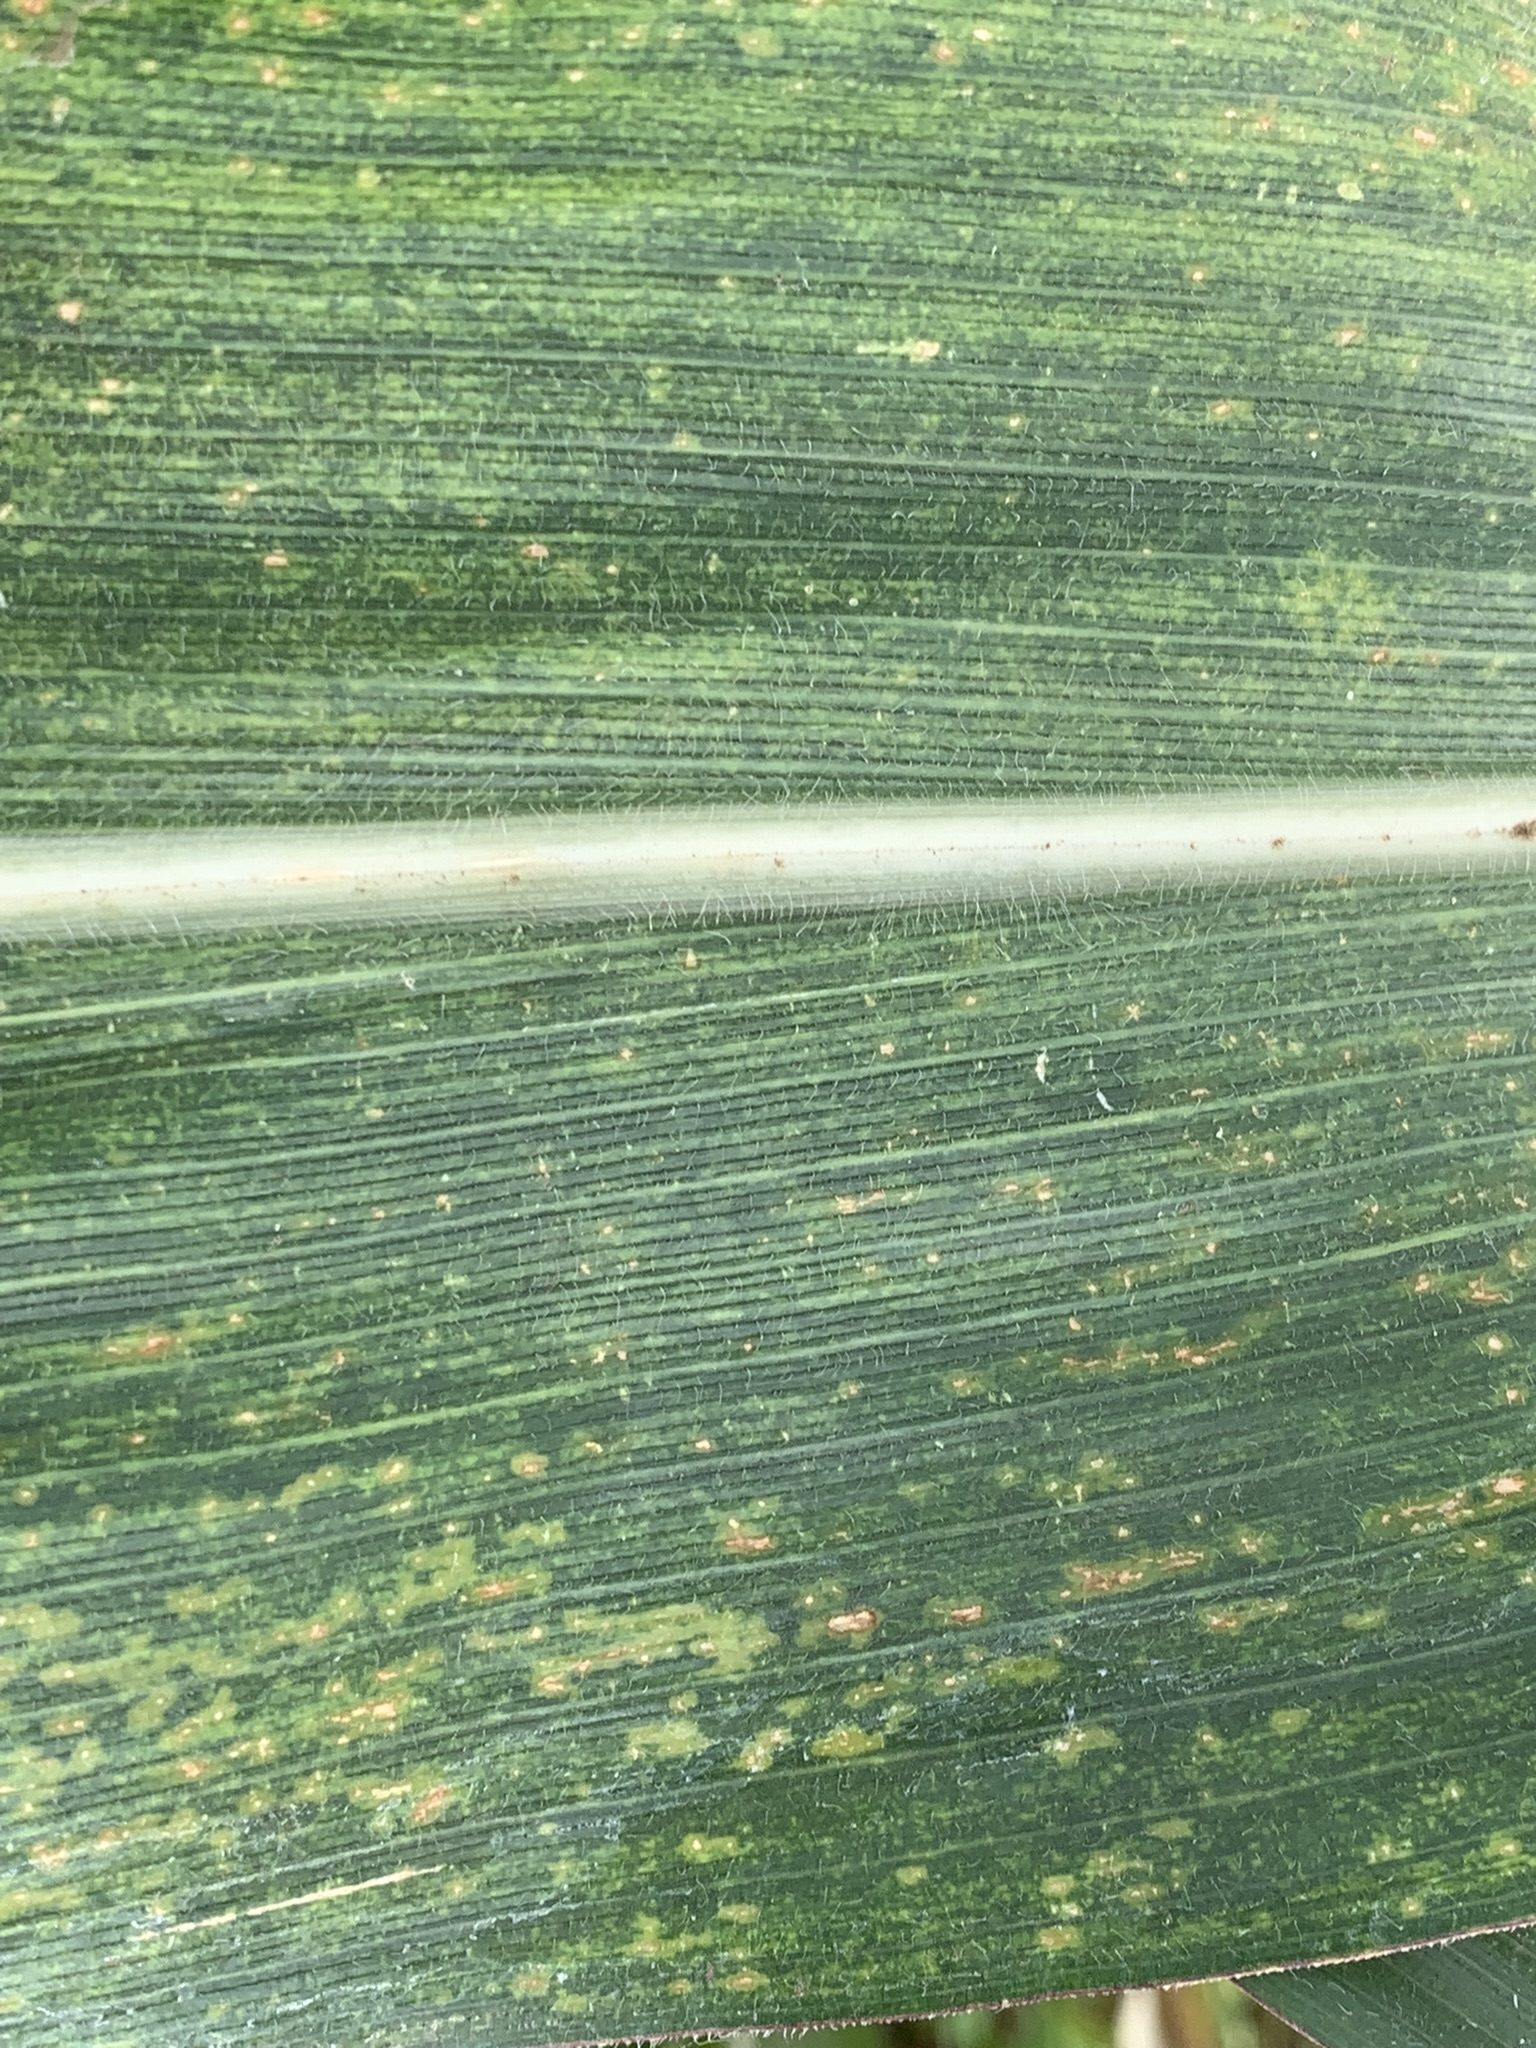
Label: MLN